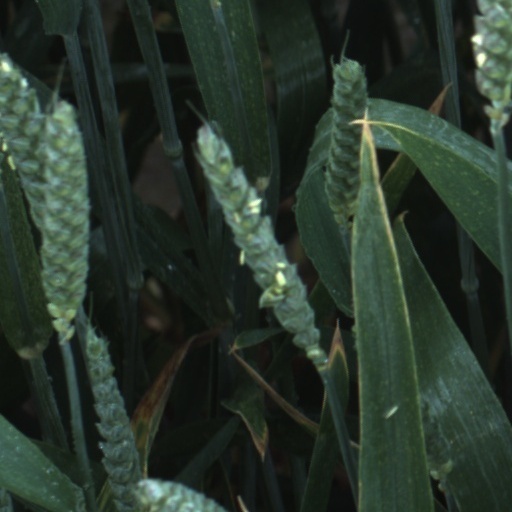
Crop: wheat